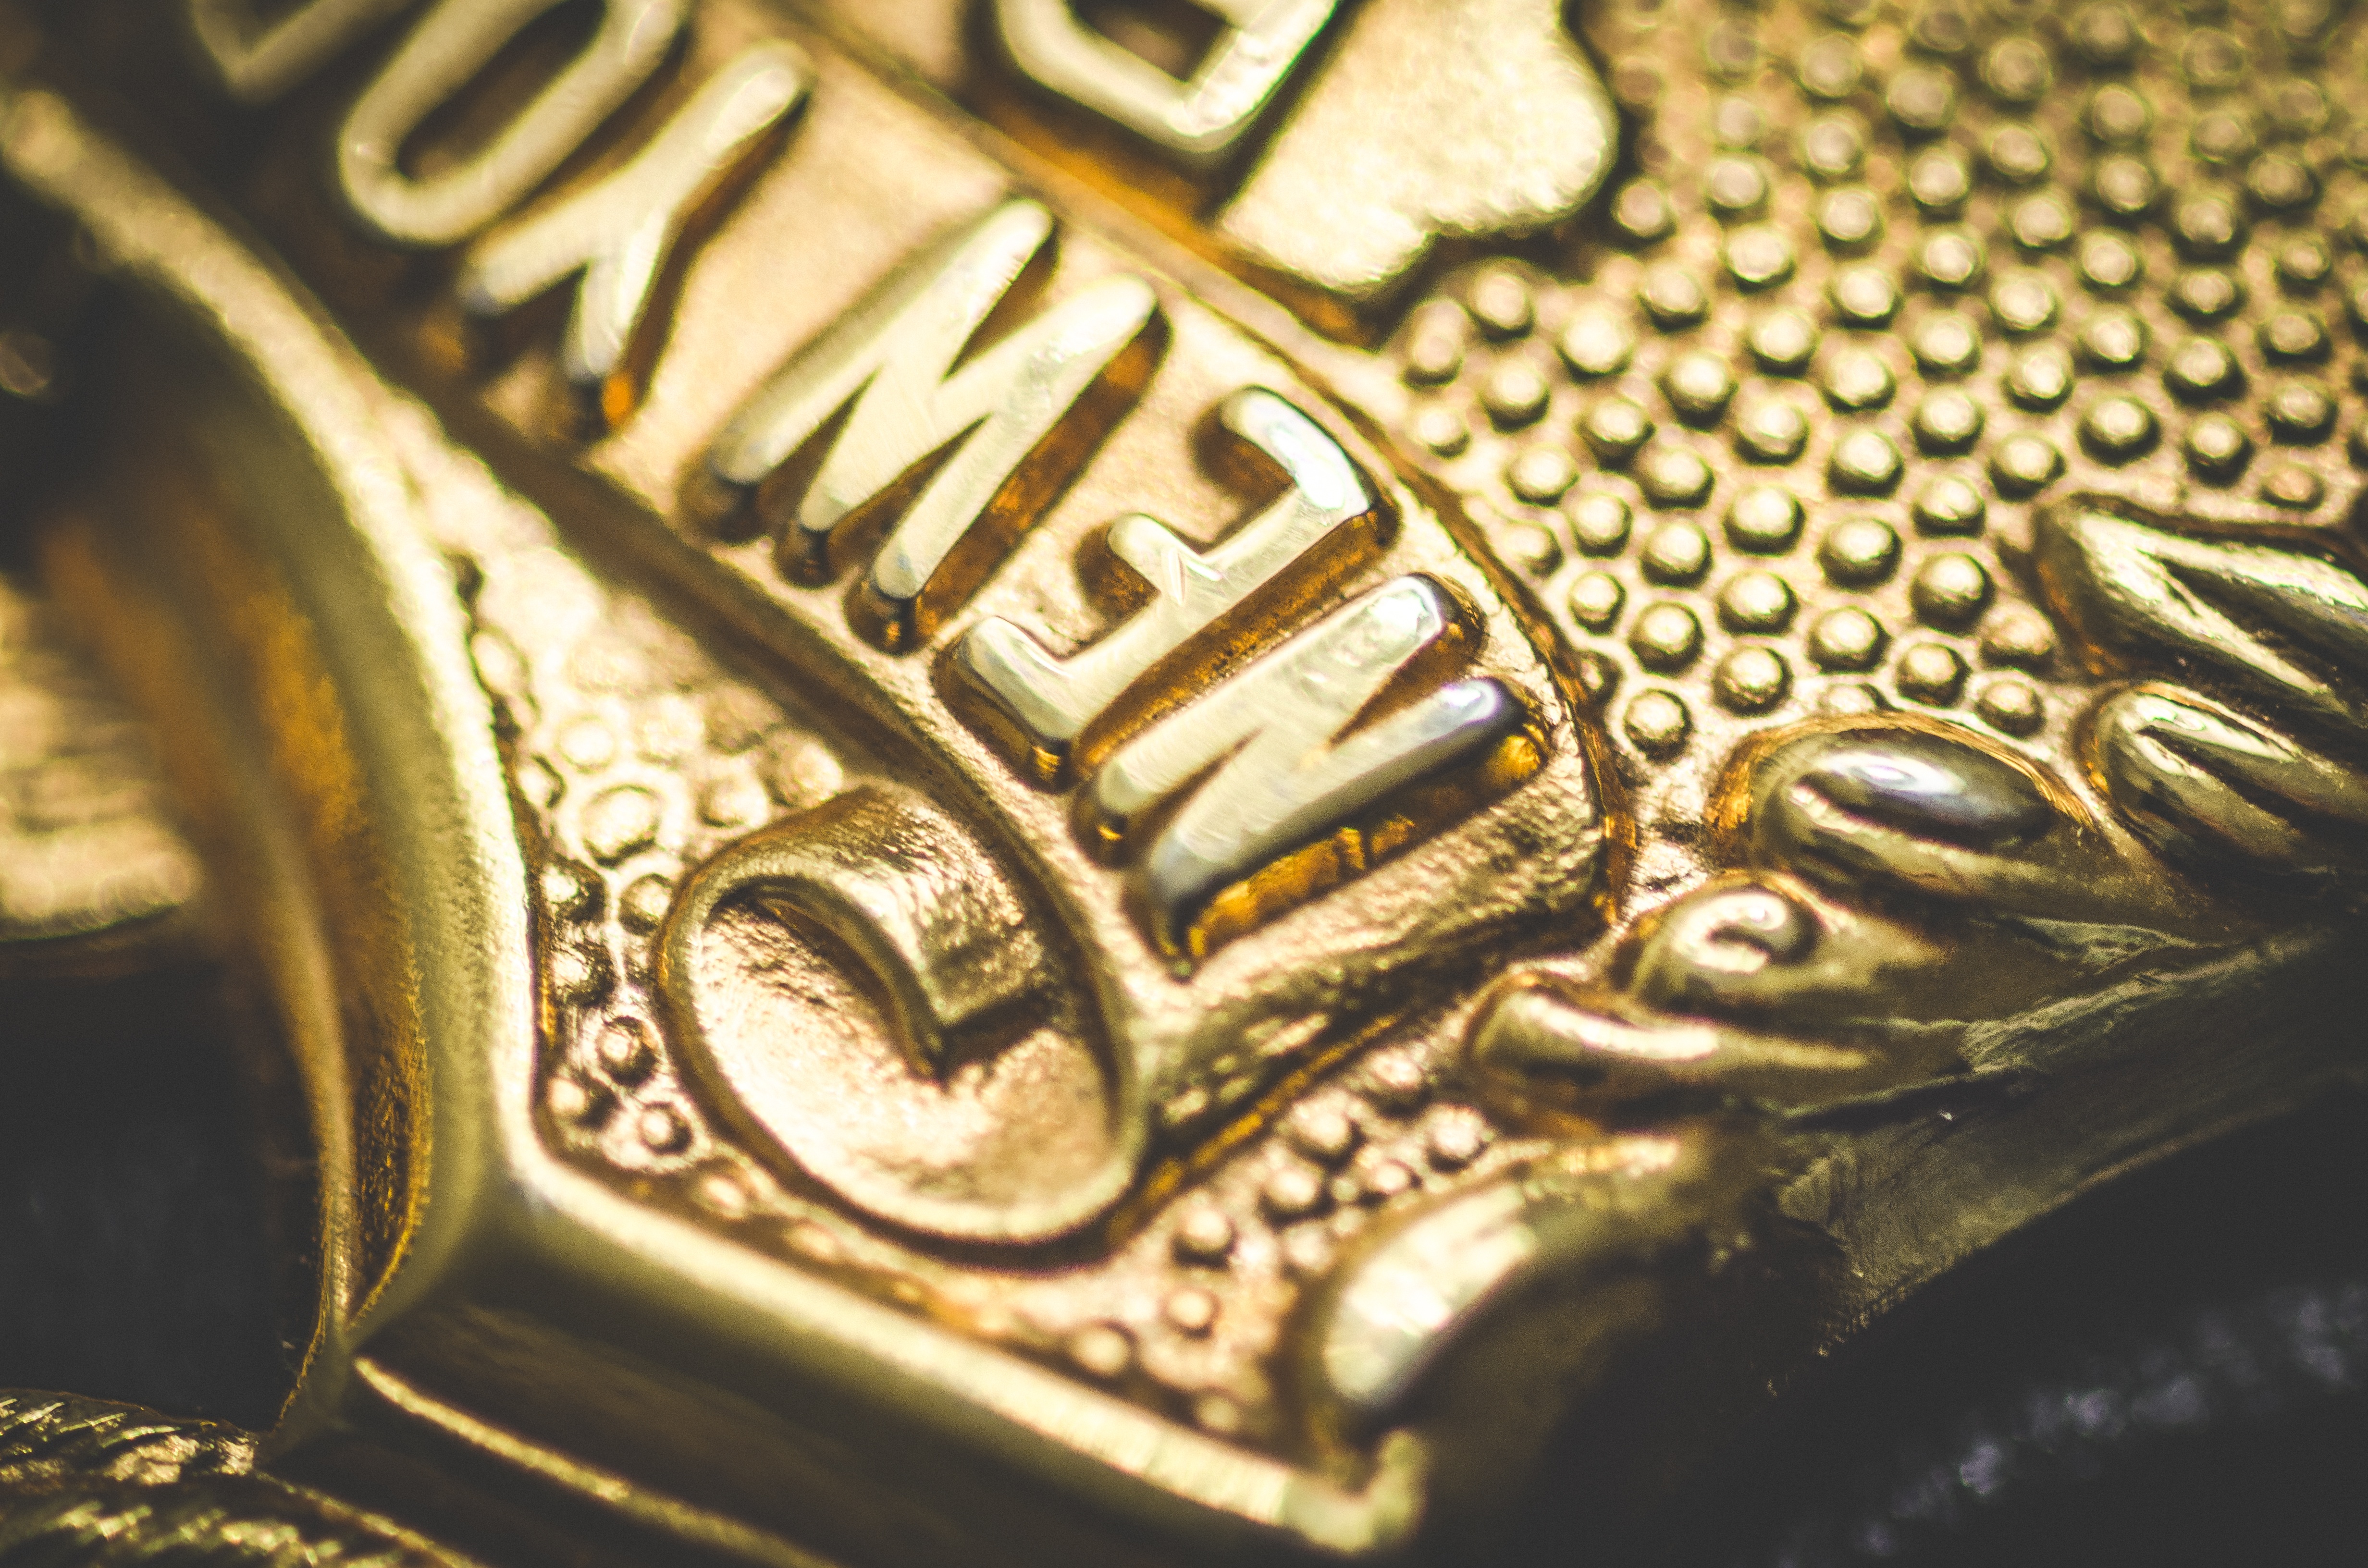
pattern, metal, material, close up, gold, design, temple, carving, macro photography, ancient history